Severance tax legislative history in California

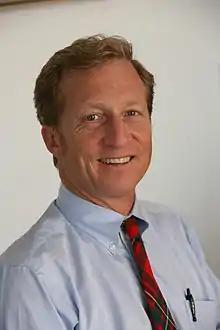
Tom Steyer, a lead advocate for a severance tax in California.

The next legislative session, California State Senator Denise Moreno Ducheny proposed Senate Bill 1, a 9.9% oil severance tax, with revenues directed towards the General Fund, excluding a specified sum to be deposited into the oil, gas, and geothermal administrative fund. Much like the preceding bill, Senate Bill 1 died in the unfinished file. Simultaneously, Professor Peter Matthews of Santa Monica Community College began circulating a proposed ballot measure to impose a severance tax. Professor Matthews successfully rallied hundreds of student volunteers to conduct mass signature gathering drives. However, the effort failed to collect the needed signatures in time.